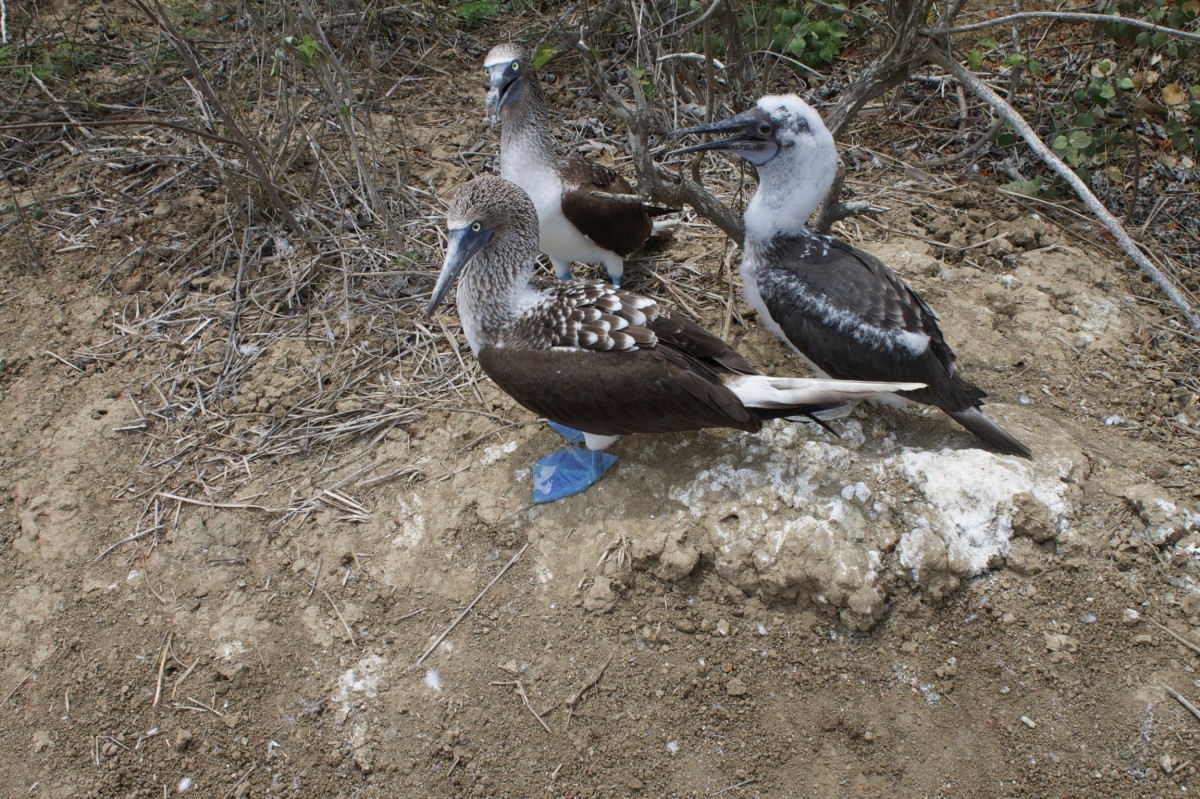
Tags: wildlife, fauna, vertebrate